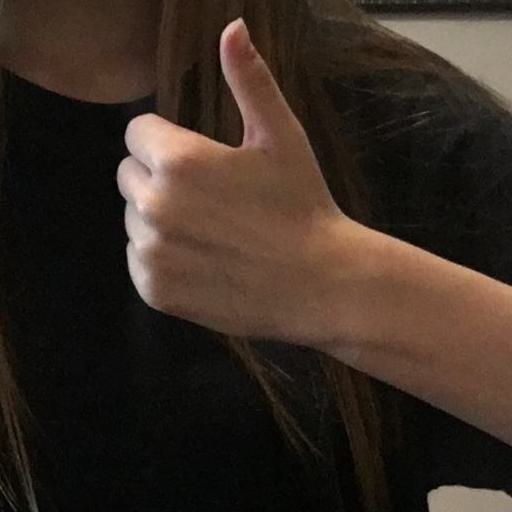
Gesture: like